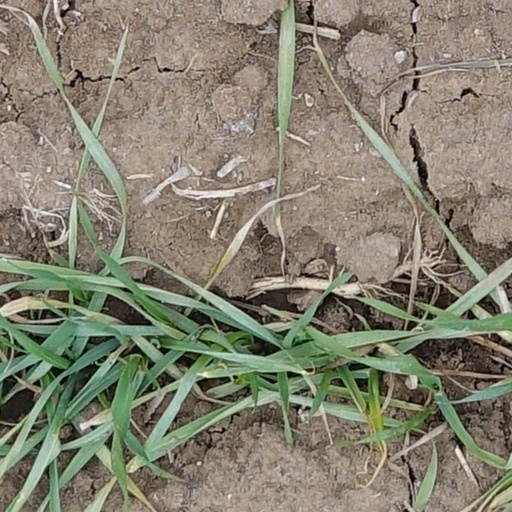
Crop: wheat